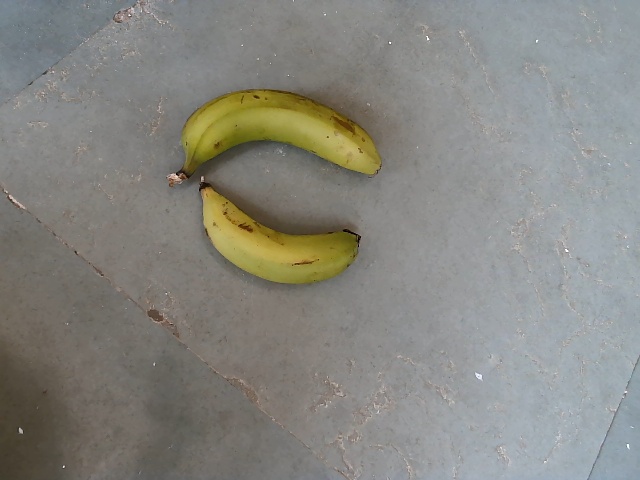
Label: Raw_Banana